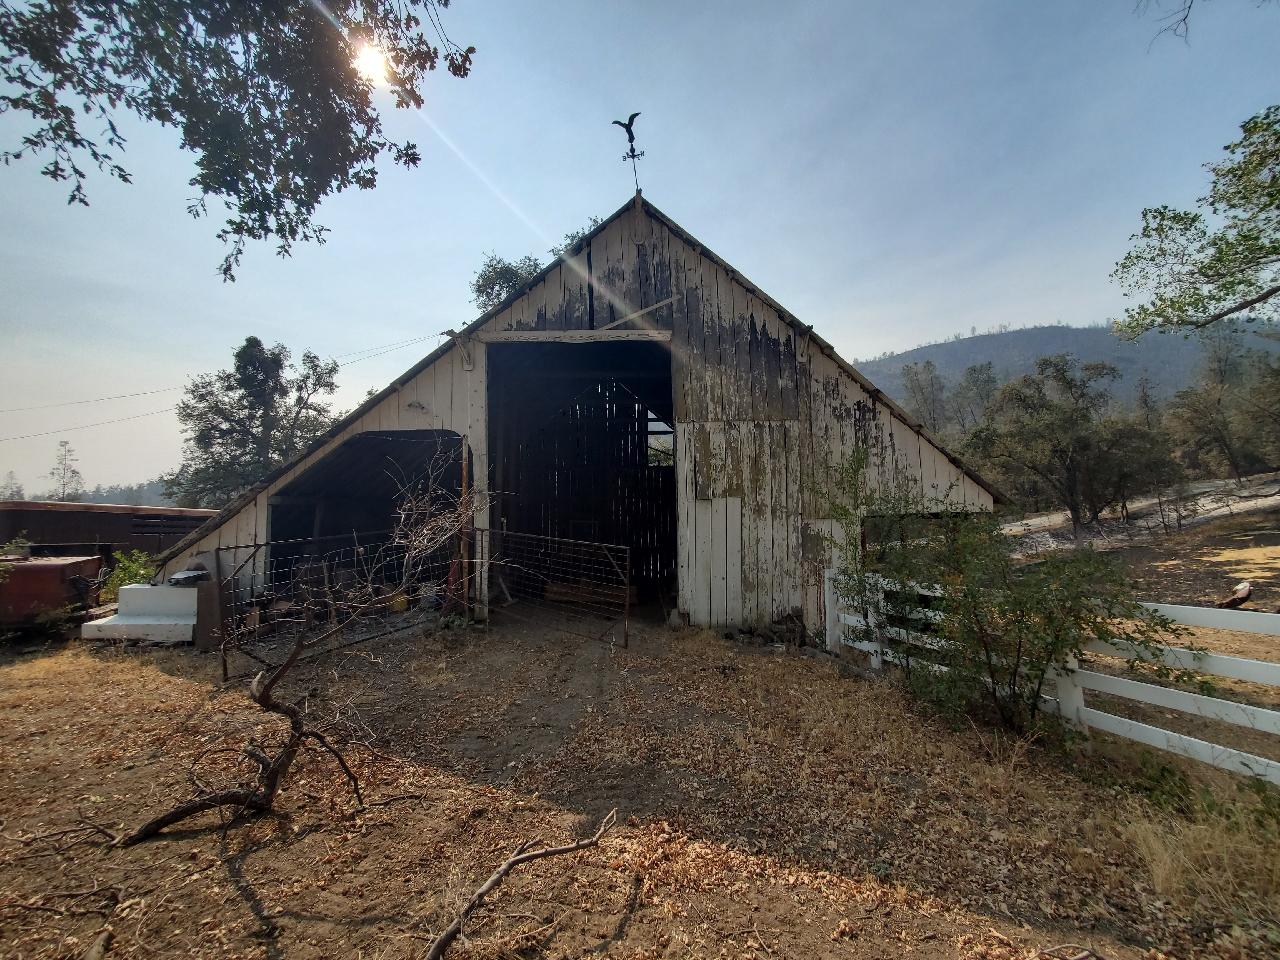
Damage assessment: no_damage